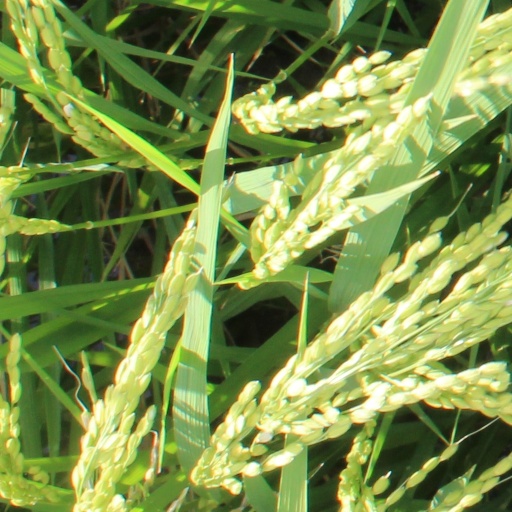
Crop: rice